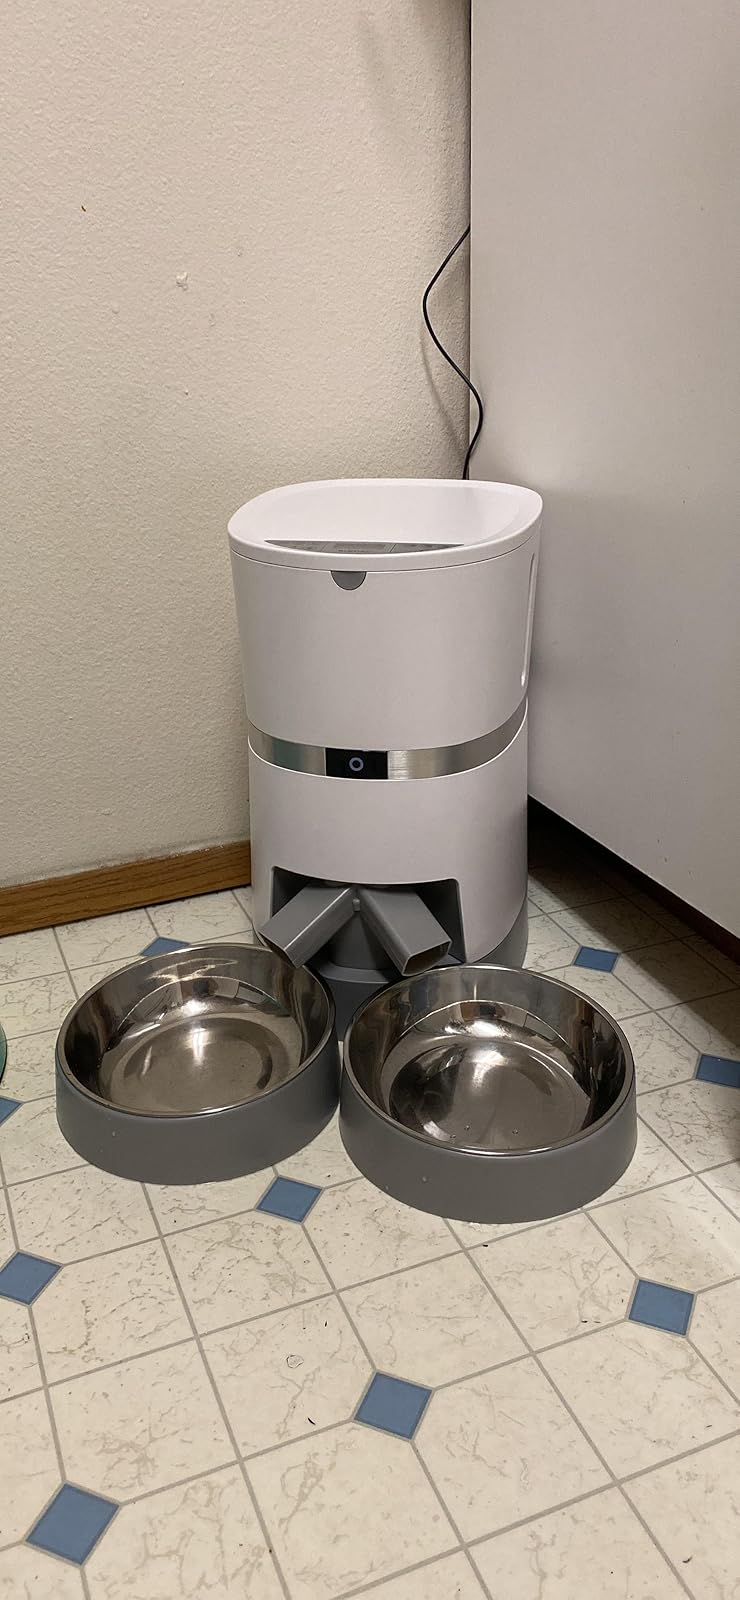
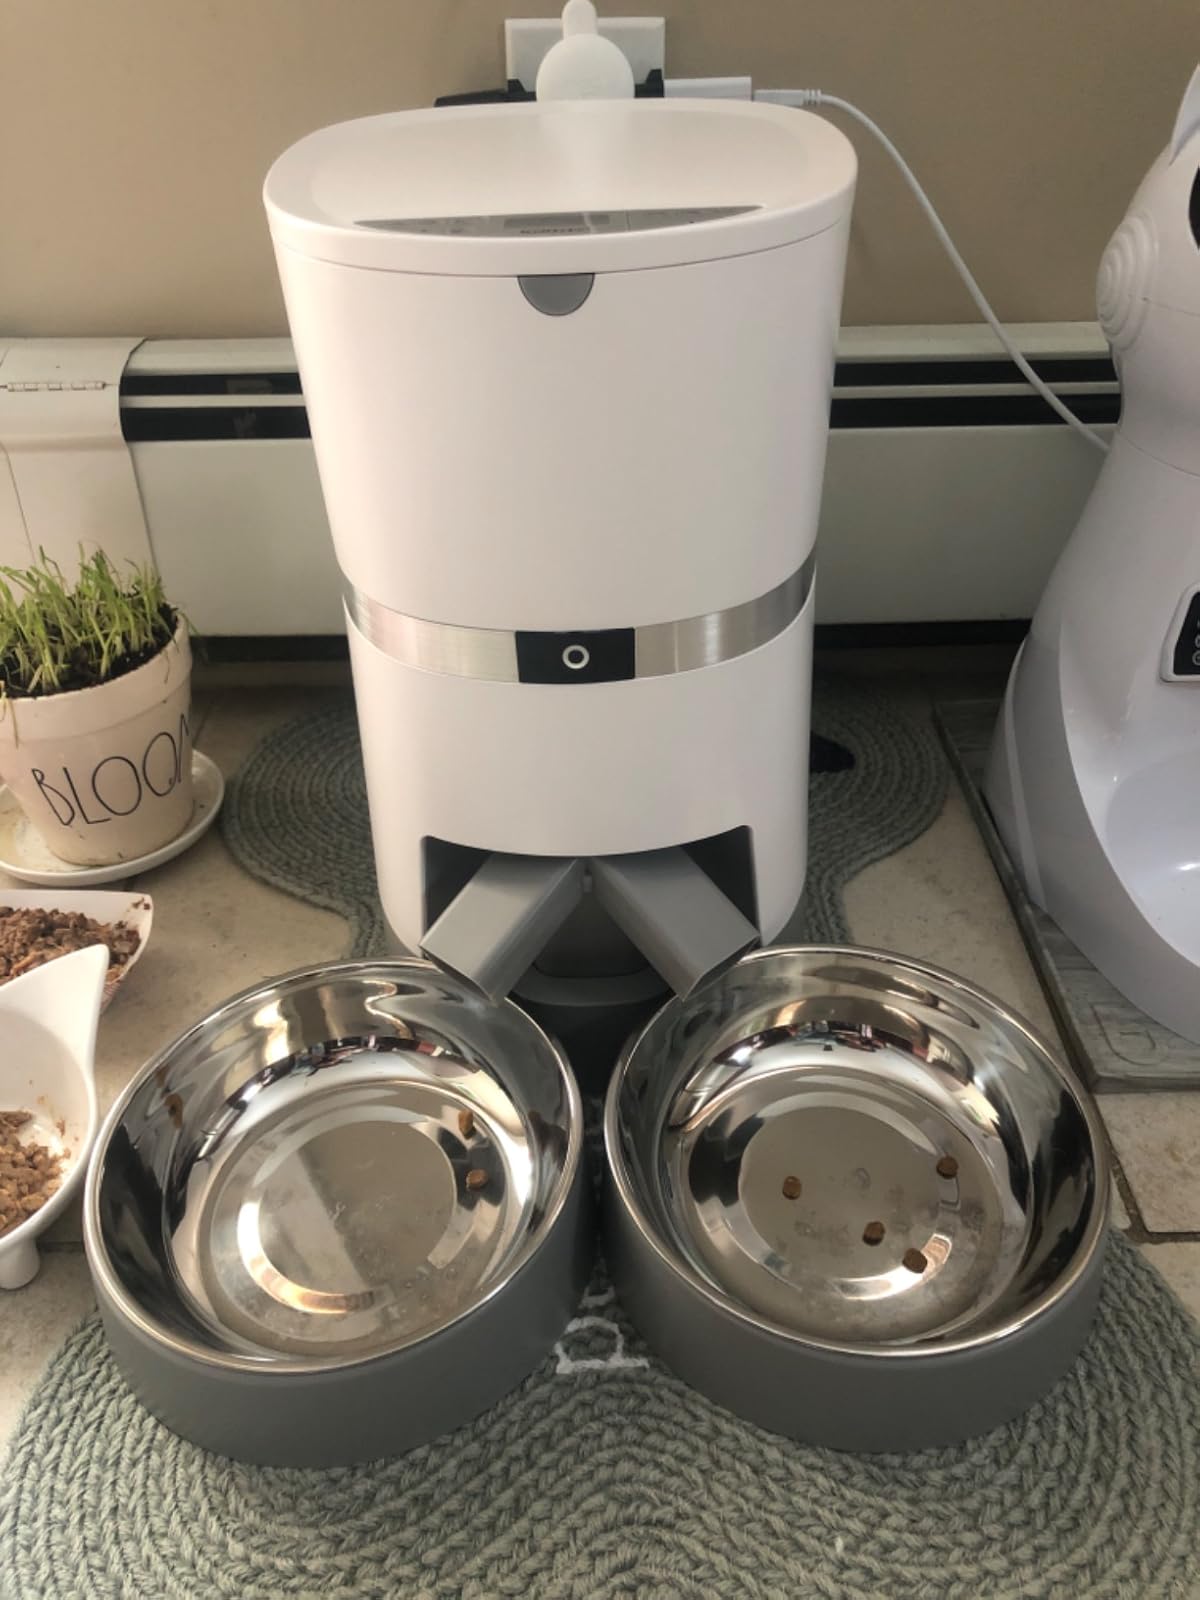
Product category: items_feeder
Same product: yes